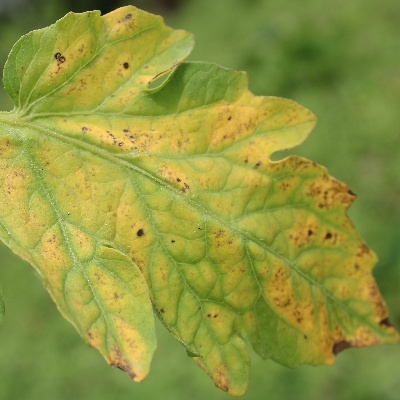
Crop: Tomato
Condition: septoria leaf spot